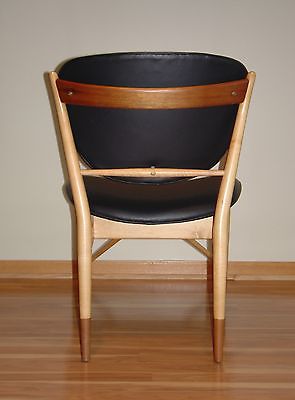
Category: chair